Fredensborg Palace

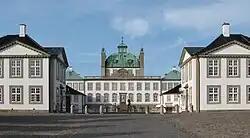
Fredensborg Palace and its courtyard

Fredensborg Palace is a palace located on the eastern shore of Lake Esrum (Danish, "Esrum Sø") in Fredensborg on the island of Zealand ("Sjælland") in Denmark. It is the Danish royal family’s spring and autumn residence, and is often the site of important state visits and events in the royal family. It is the most used of the royal family’s residences.